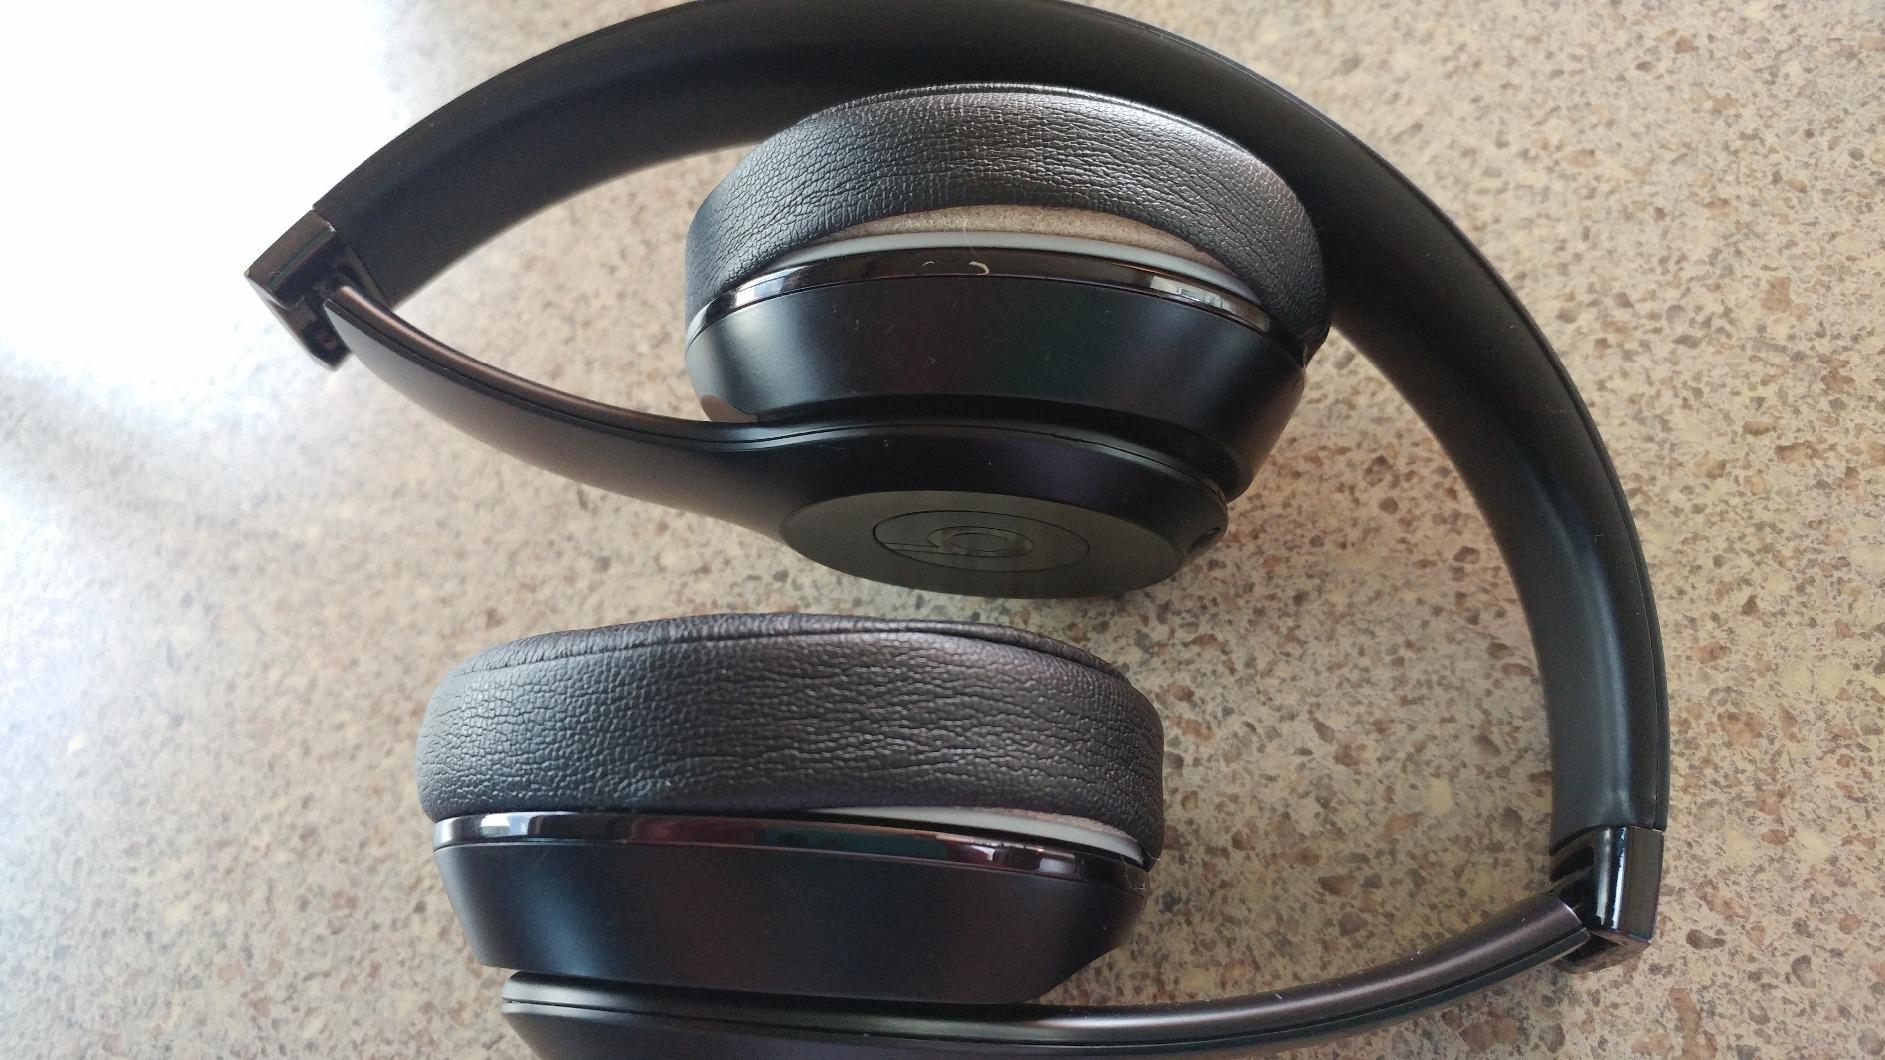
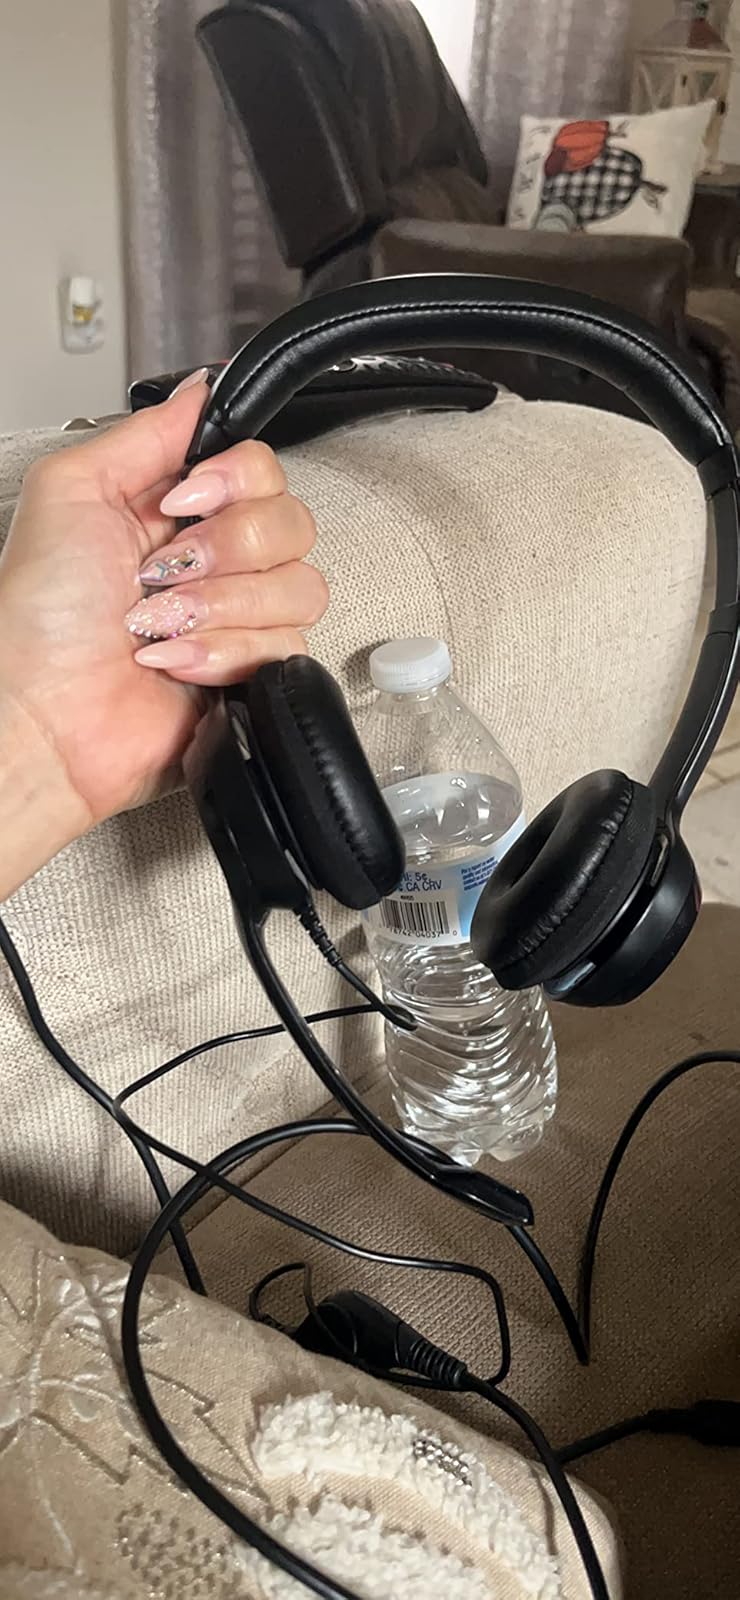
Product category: headphones
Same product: no